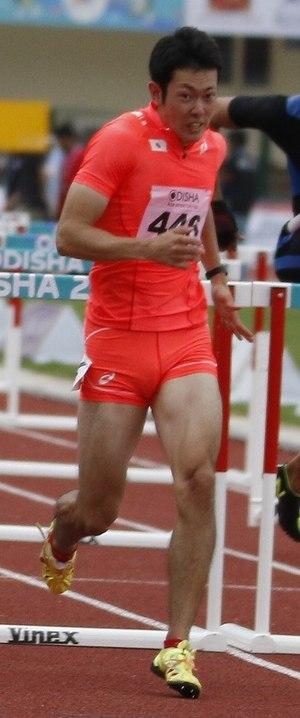
Shunya Takayama est un athlète japonais, spécialiste du 110 m haies.